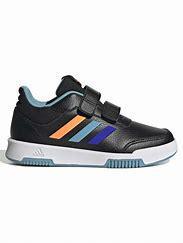
Brand: Adidas
Model: Tensaur Sport Training Hook And Loop